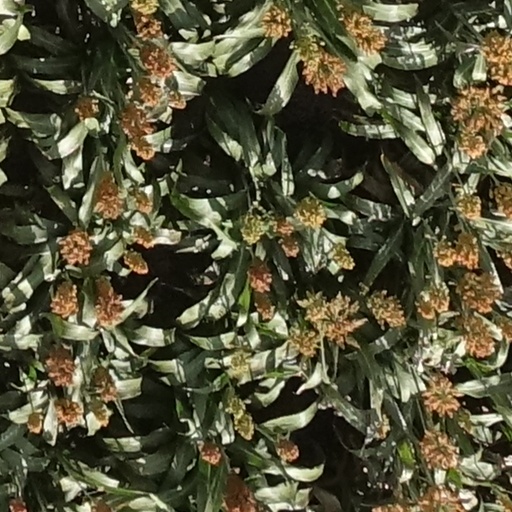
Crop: sorghum